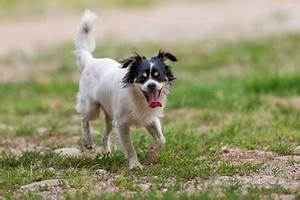
Label: dog